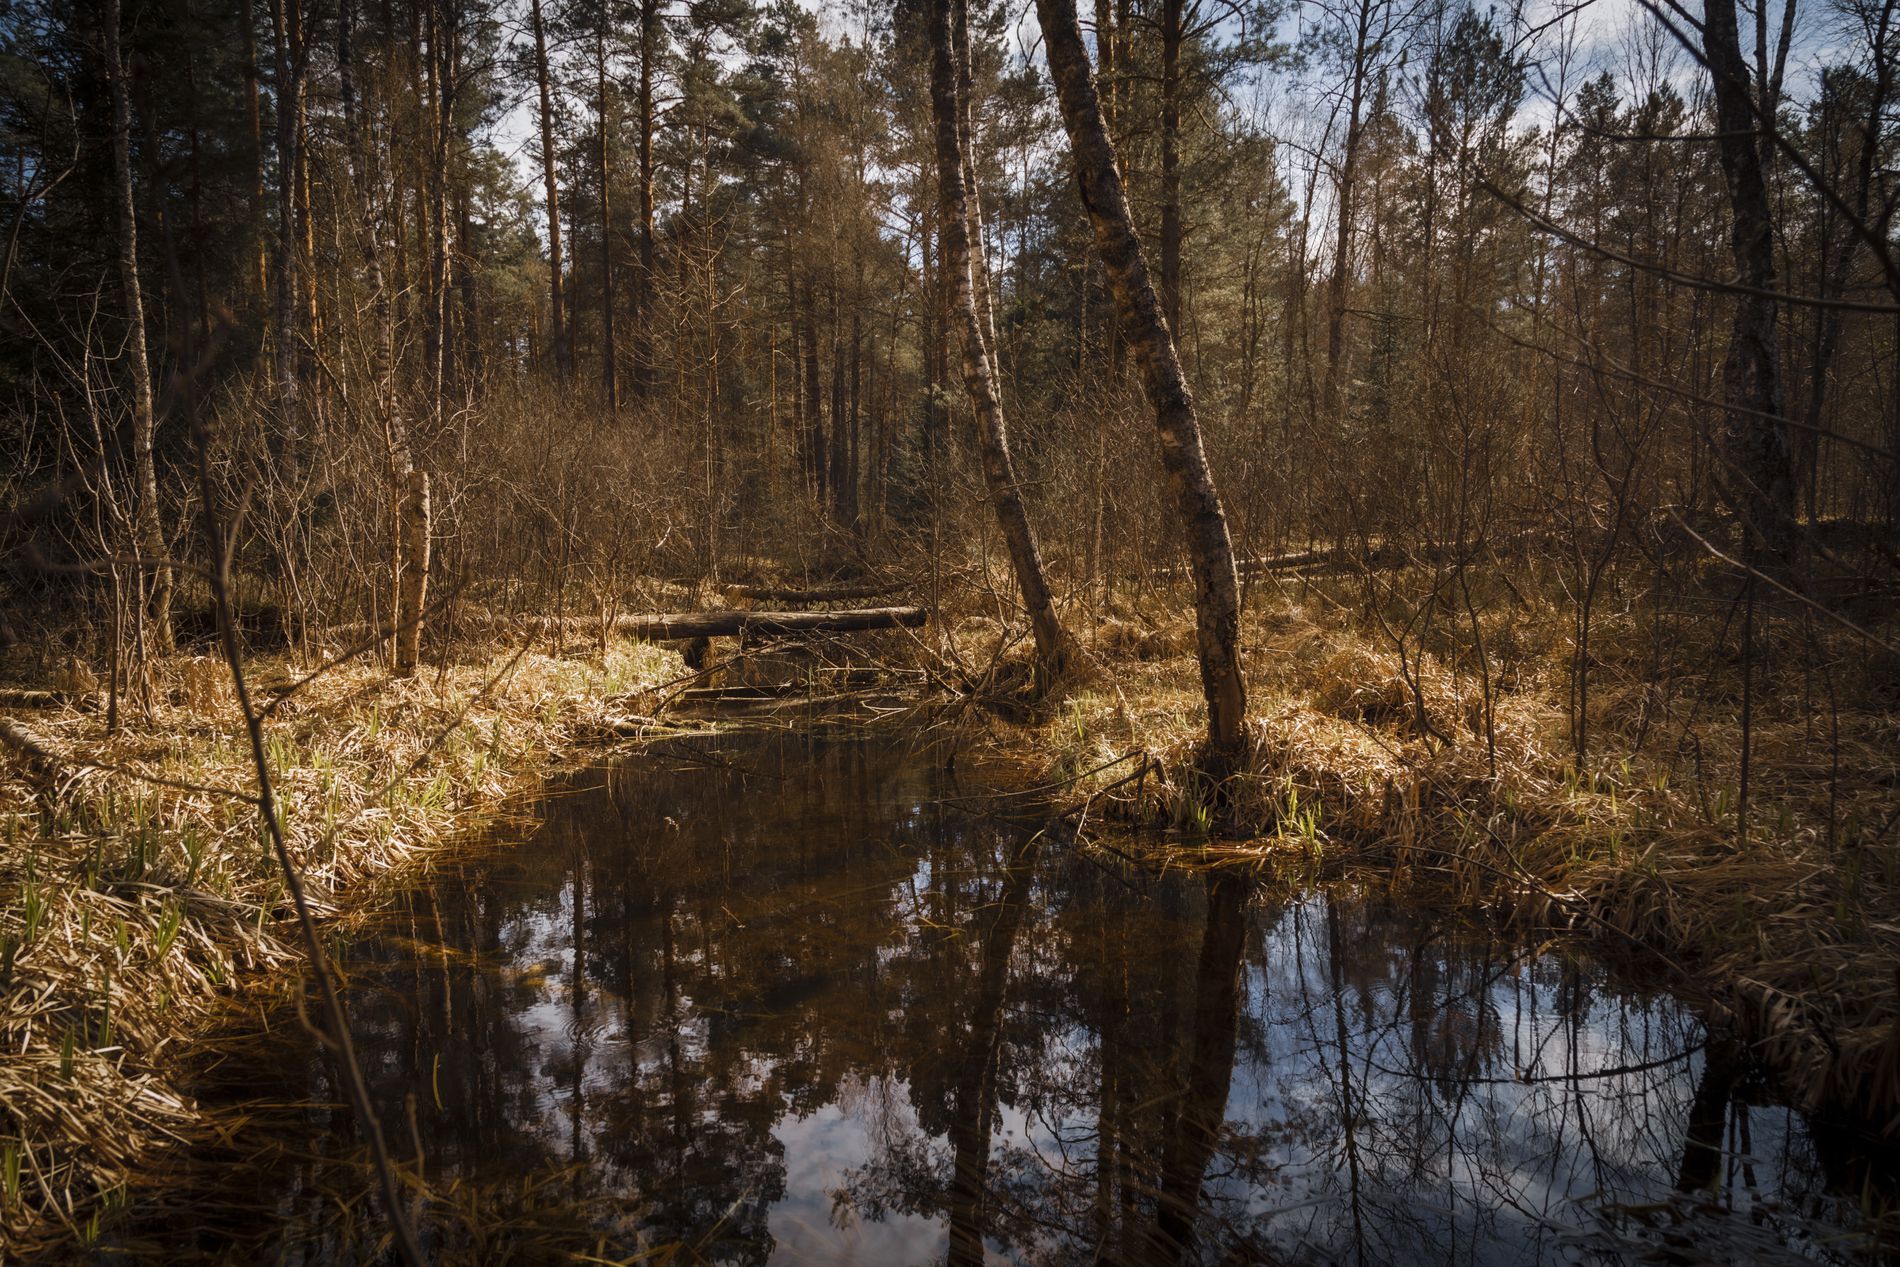
Forest with Reflections in Swamp
The photo shows a forest with pale yellow leaves falling from semi-dry trees, indicating that the photo was taken approximately in autumn.
In the middle of the forest, there is a swamp surrounded on both sides by fallen leaves and some dry tree branches.
The reflections of the trees are clearly visible in the swamp.
The sky appears between the tall trees with its clear blue color and daylight.
Shot at eye level, this landscape photograph captures a forest with pale yellow leaves falling from semi-dry trees with reflections in swamp in natural daylight.
The color palette consists of pale yellow color for leaves, dry tree tone, pale green for trees, blue color for the sky, and the reflections tone of the forest in the swamp.
Labels: Land, Nature, Outdoors, Swamp, Water, Plant, Vegetation, Wilderness, Tree, Woodland, Grove, Creek, Stream, Pond, Jungle
Camera: Canon Canon EOS 5D Mark II
Lens: EF24-105mm f/4L IS USM, Canon EF 24-105mm f/4L IS
Aperture: F8
Exposure: 1/100 sec
ISO: 100
Focal length: 24.0 mm